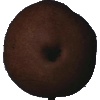
Label: pear_kaiser